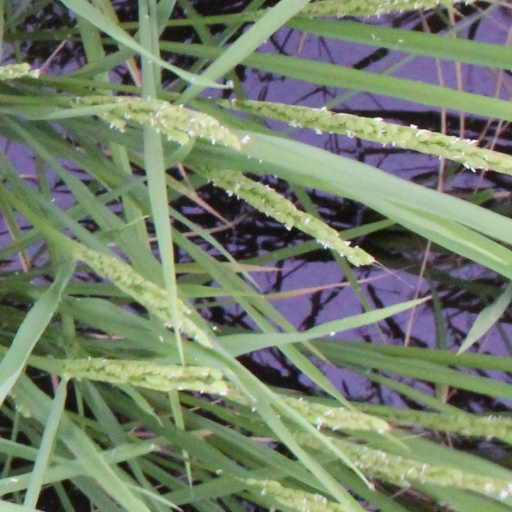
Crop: rice